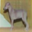
Label: dog